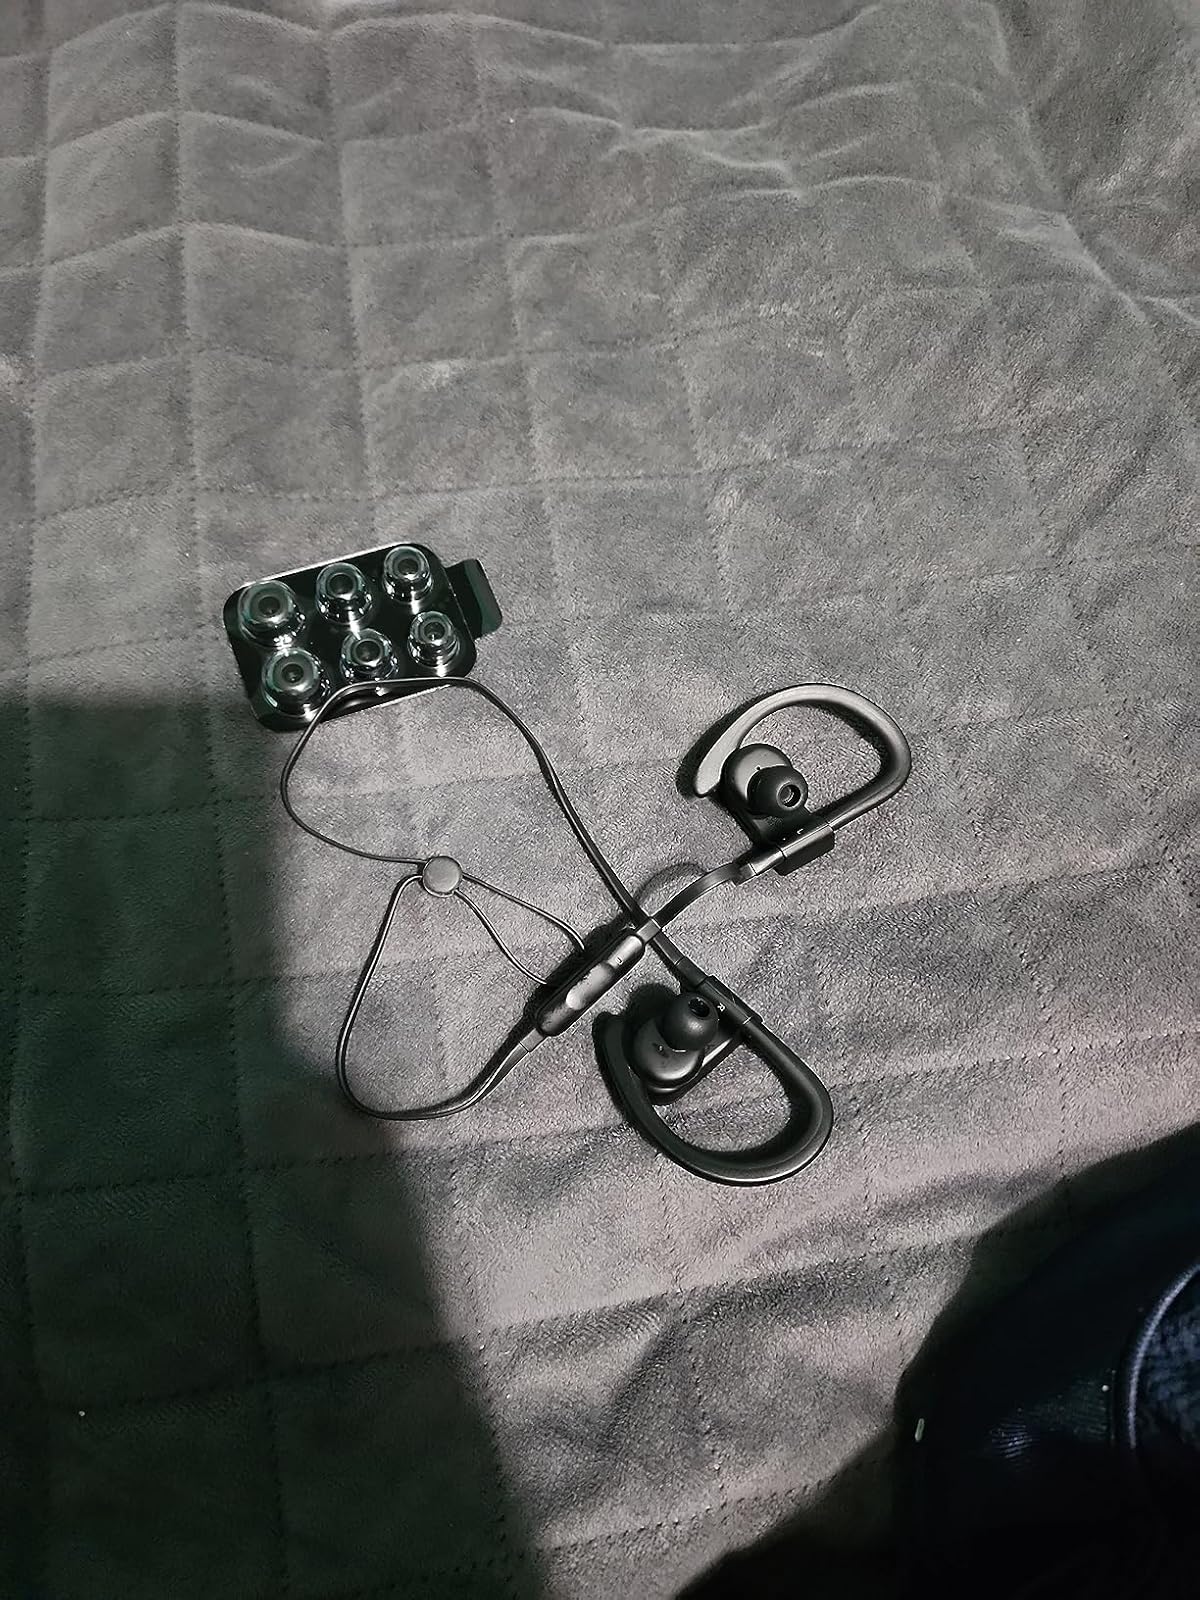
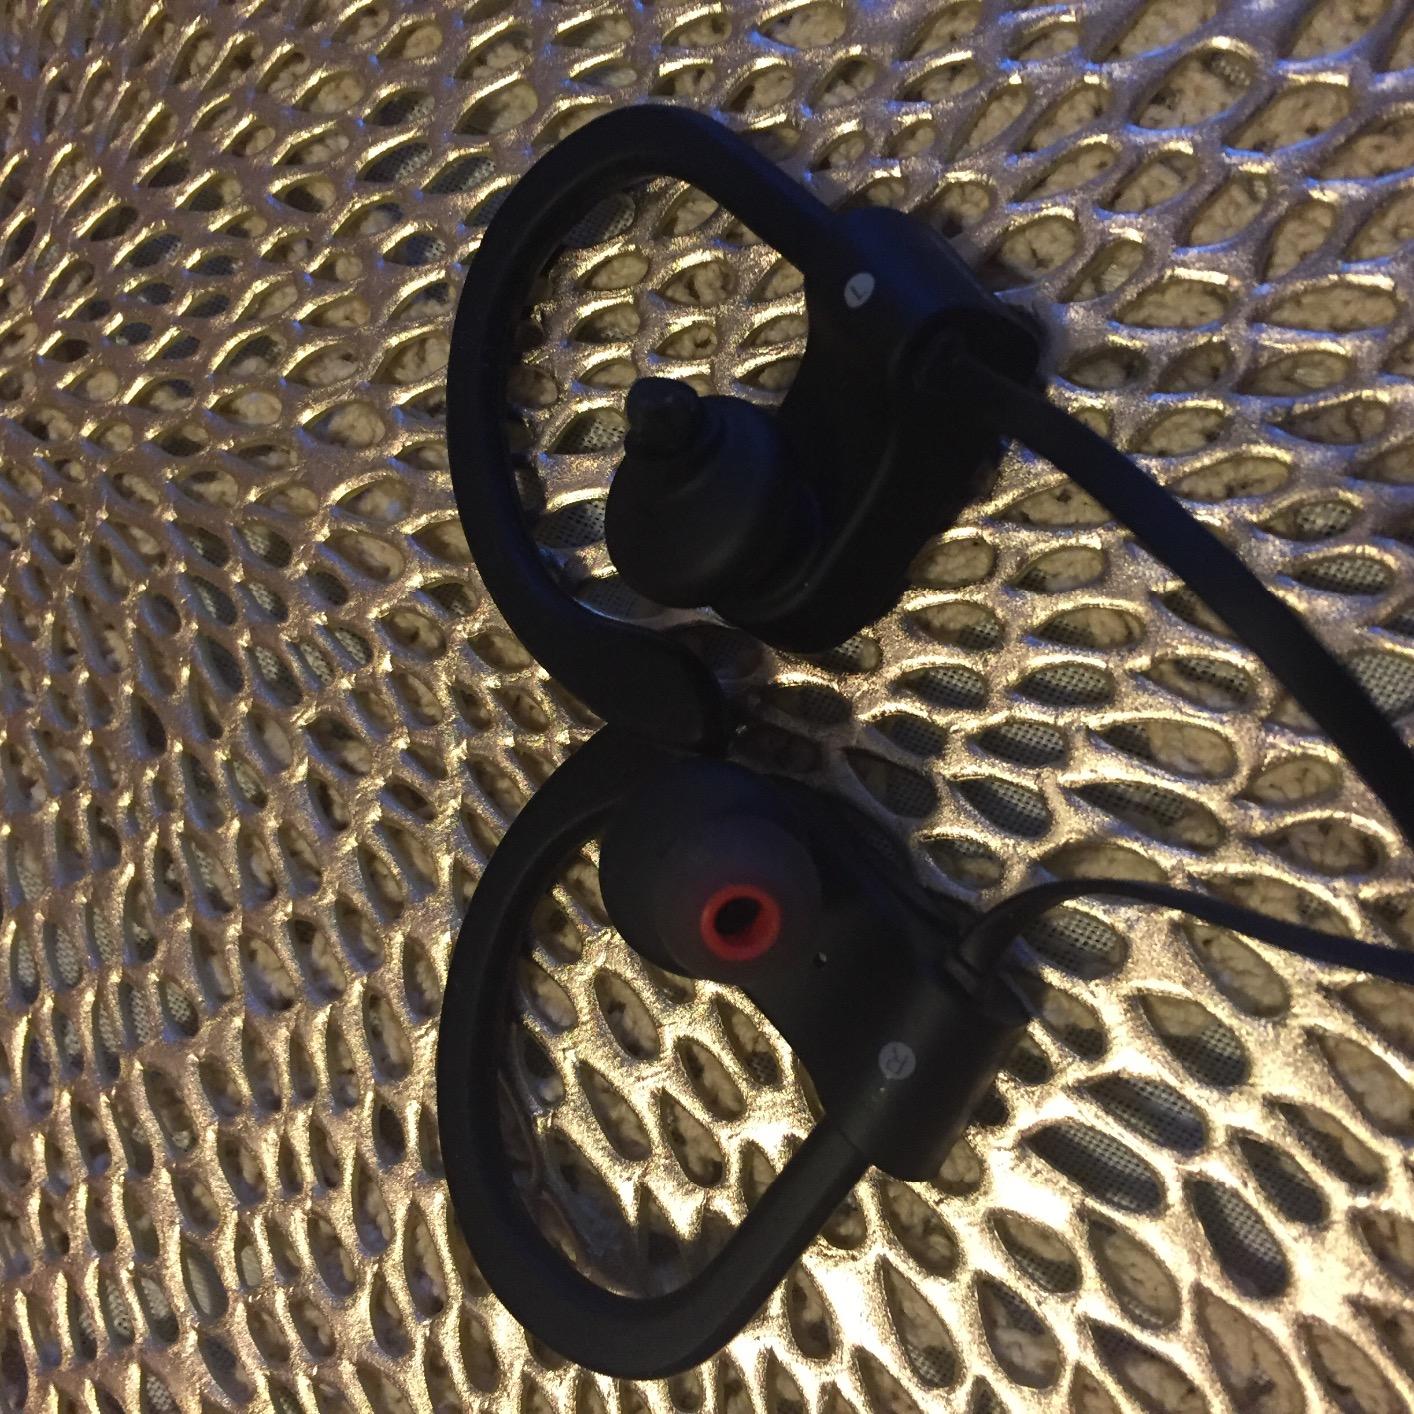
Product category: headphones
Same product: no